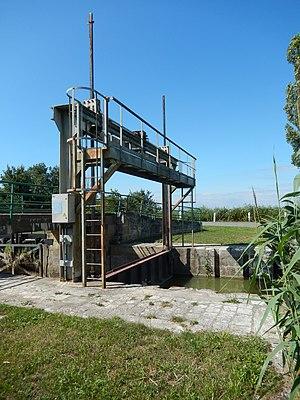
Beaugeay, Charente-Maritime, France. • À l'Est de Beaugeay, une écluse sépare le Canal de Brouage de sa partie la plus en aval, le Havre de Brouage.
Le canal de la Charente à la Seudre, appelé également canal de la Bridoire, est un canal situé dans la partie sud-ouest du département de la Charente-Maritime.